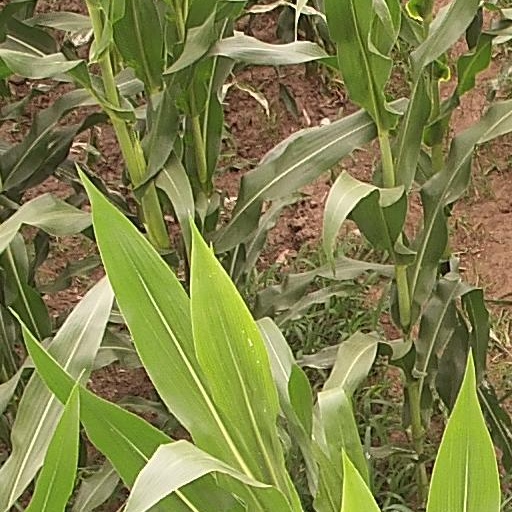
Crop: maize; corn